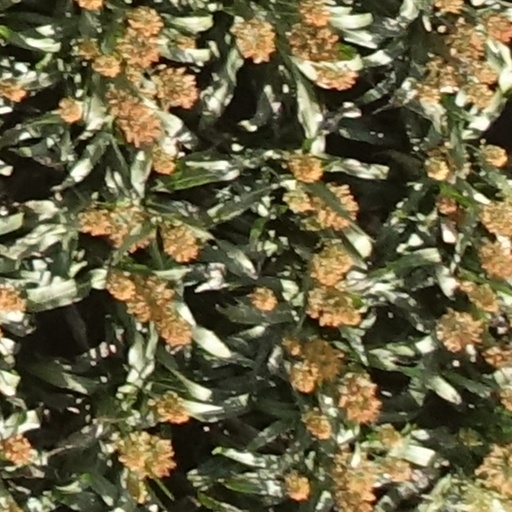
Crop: sorghum